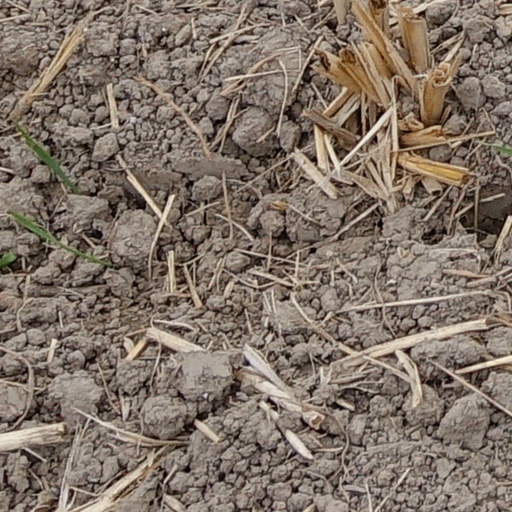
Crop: wheat